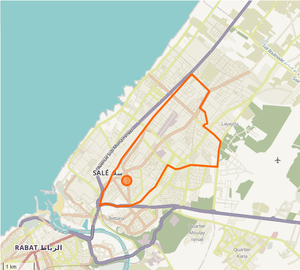
Carte de Tabriquet, Salé, Maroc. Limites géographiques de la carte
Tabriquet تابريكت est l'un des cinq arrondissements de la ville de Salé, elle-même située au sein de la préfecture de Salé, dans la région de Rabat-Salé-Zemmour-Zaër.